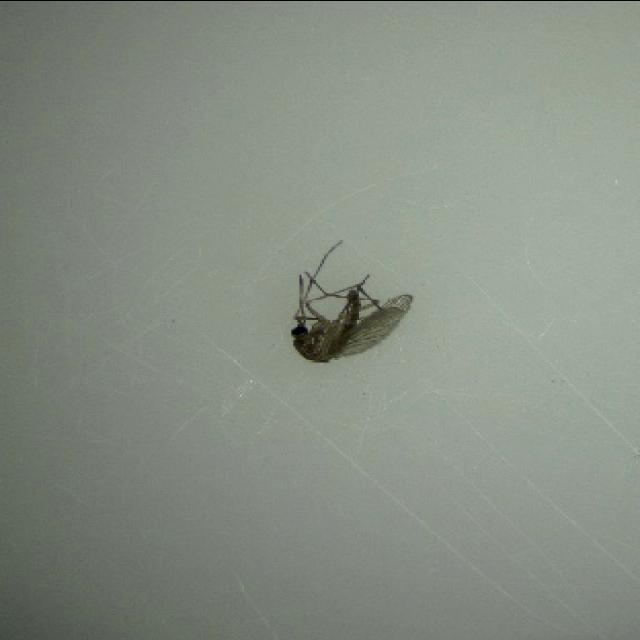
Species: culex_tritaeniorhynchus